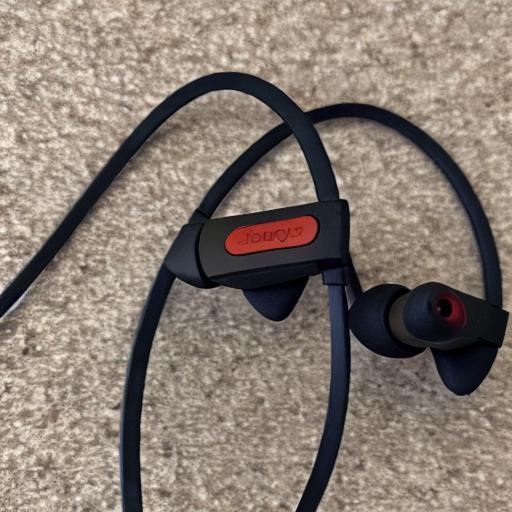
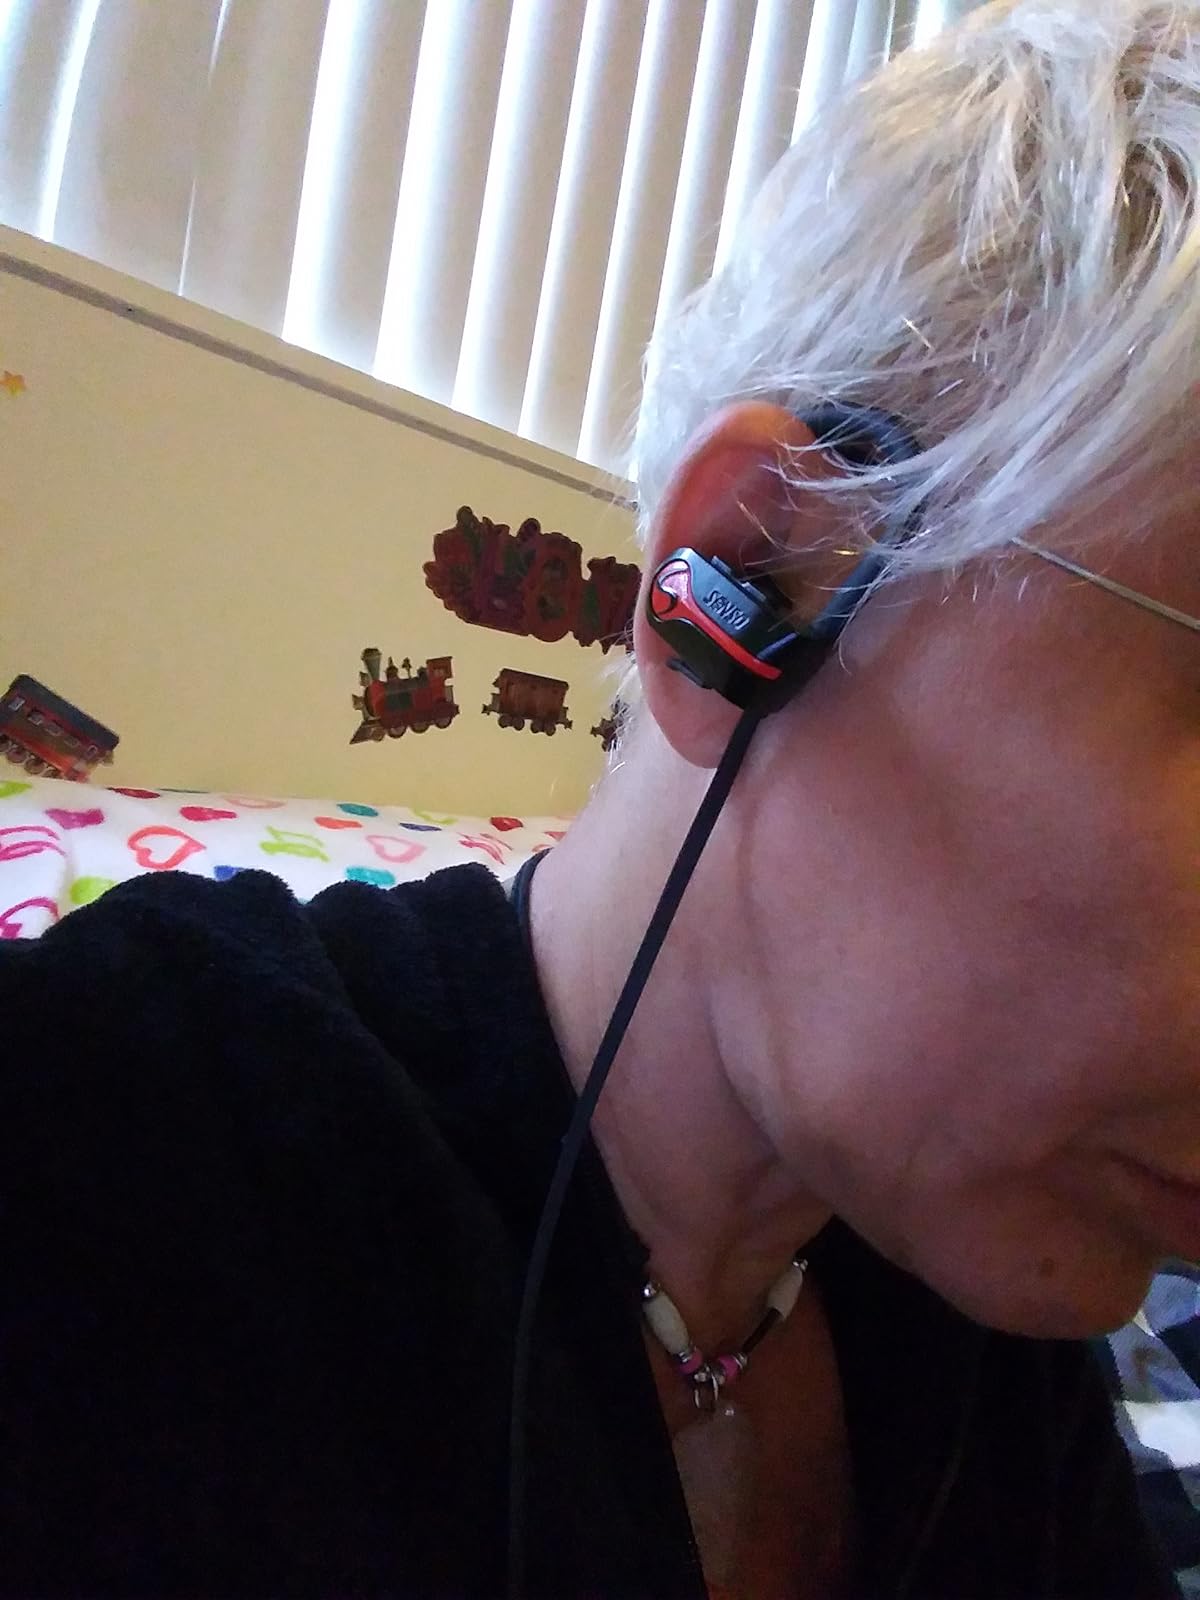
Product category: earbuds
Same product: no